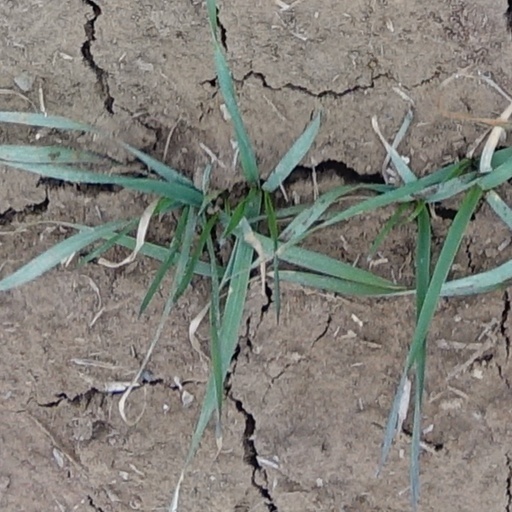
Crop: wheat